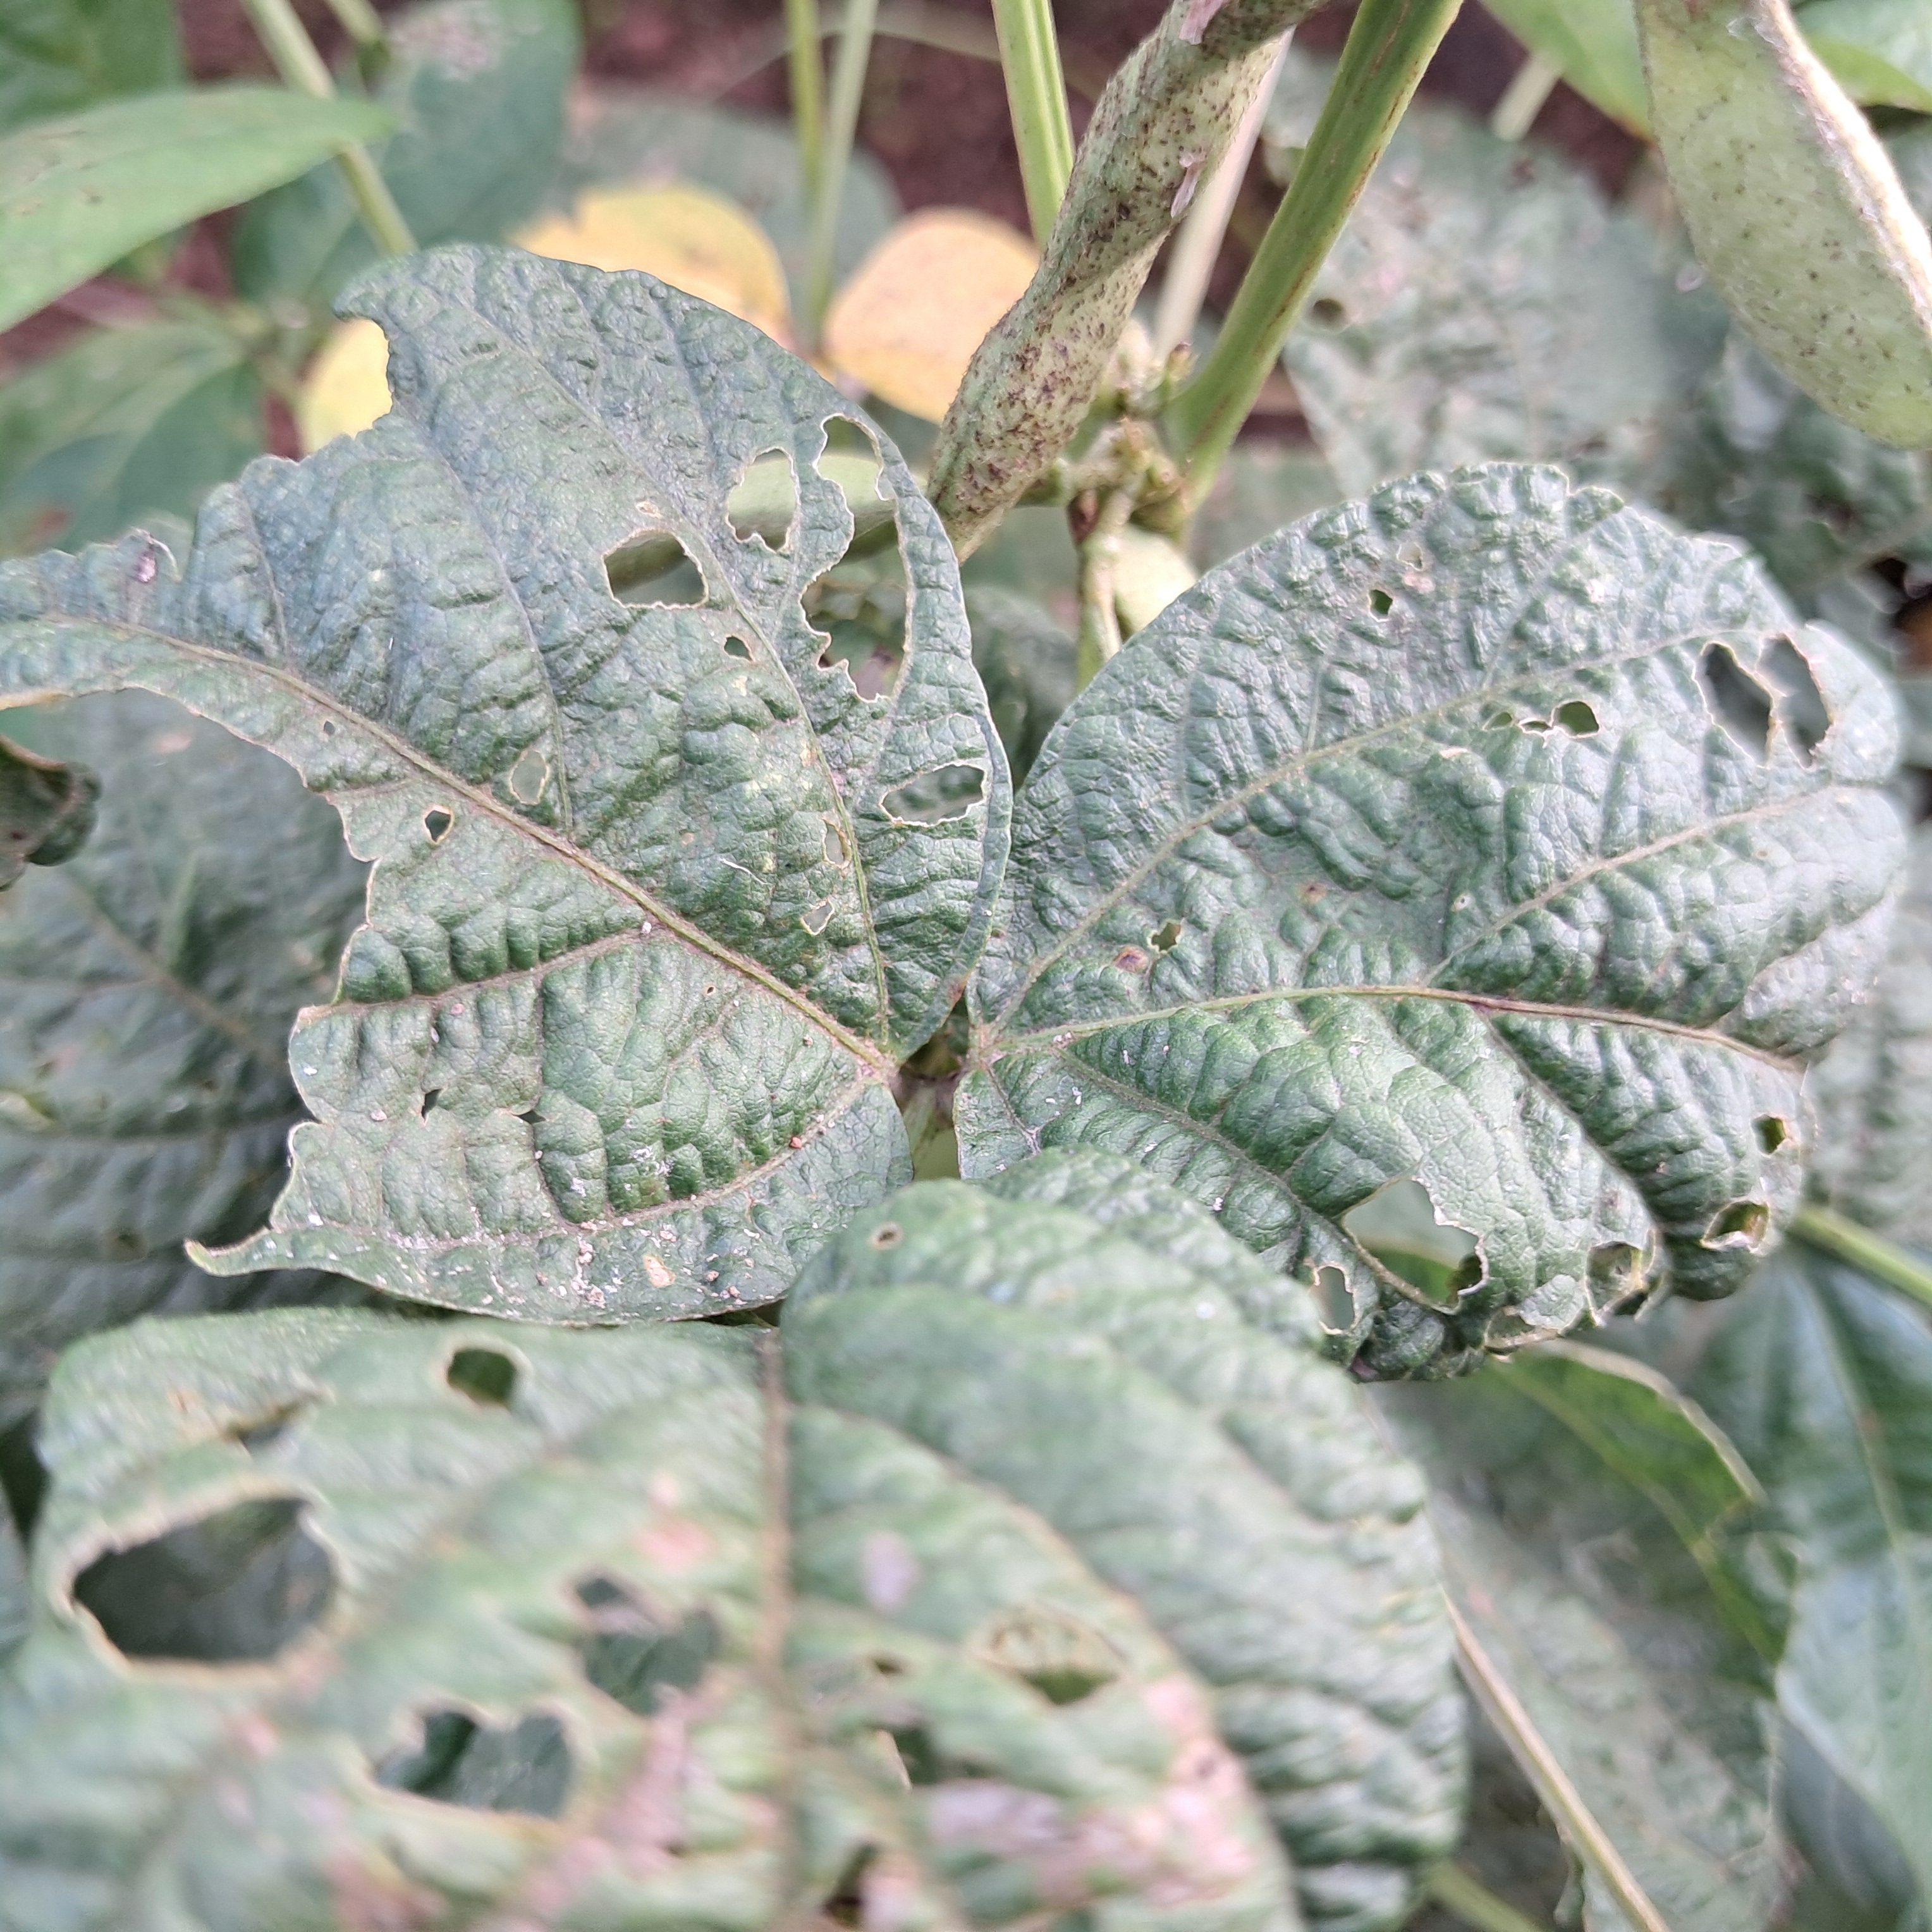
Label: Mosaic